Retronym

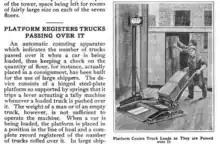
This column about "trucks and cars" from "Popular Mechanics" in 1914 was written when the word "truck" did not necessarily connote a motor truck or the word "car" a motor car. The same things today would most likely be respectively called "hand trucks" and "railroad cars", terms that existed in 1914 but were not yet required for clarity.

The global war from 1914 to 1918 was referred to at the time as the "Great War". However, after the subsequent global war erupted in 1939, the phrase "Great War" was gradually deprecated. The first came to be known as "World War I" and the second as "World War II".